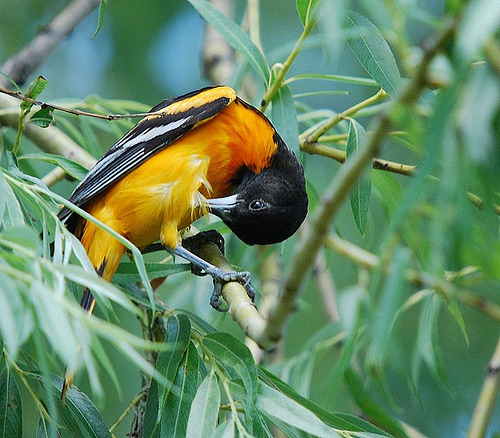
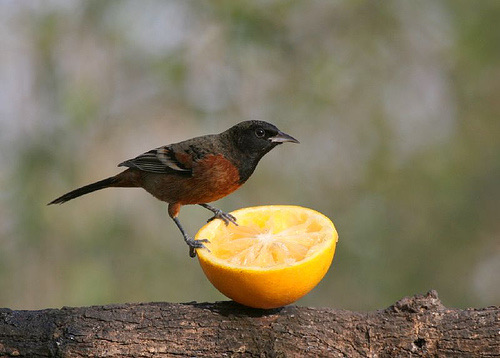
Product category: misc
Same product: yes